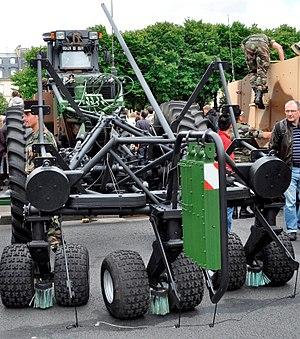
Véhicule détecteur de mines du système d'ouverture d'itinéraire miné du 13e régiment du génie de Valdahon (Doubs) de l'armée de terre française. Exposé à l'esplanade des Invalides à Paris, le 14 juillet 2012.
En 2020, les équipements de l'Armée de terre française rassemblent différentes sortes de véhicules et d'engins, des chars de combat, des véhicules de transport de troupe ainsi que des hélicoptères de combat. Les chiffres ci-dessous indiquent majoritairement le nombre de matériel en service auquel il faut rajouter celui stocké.
Le système d’ouverture d’itinéraire miné est un système de déminage et de lutte contre les engins explosifs improvisés.